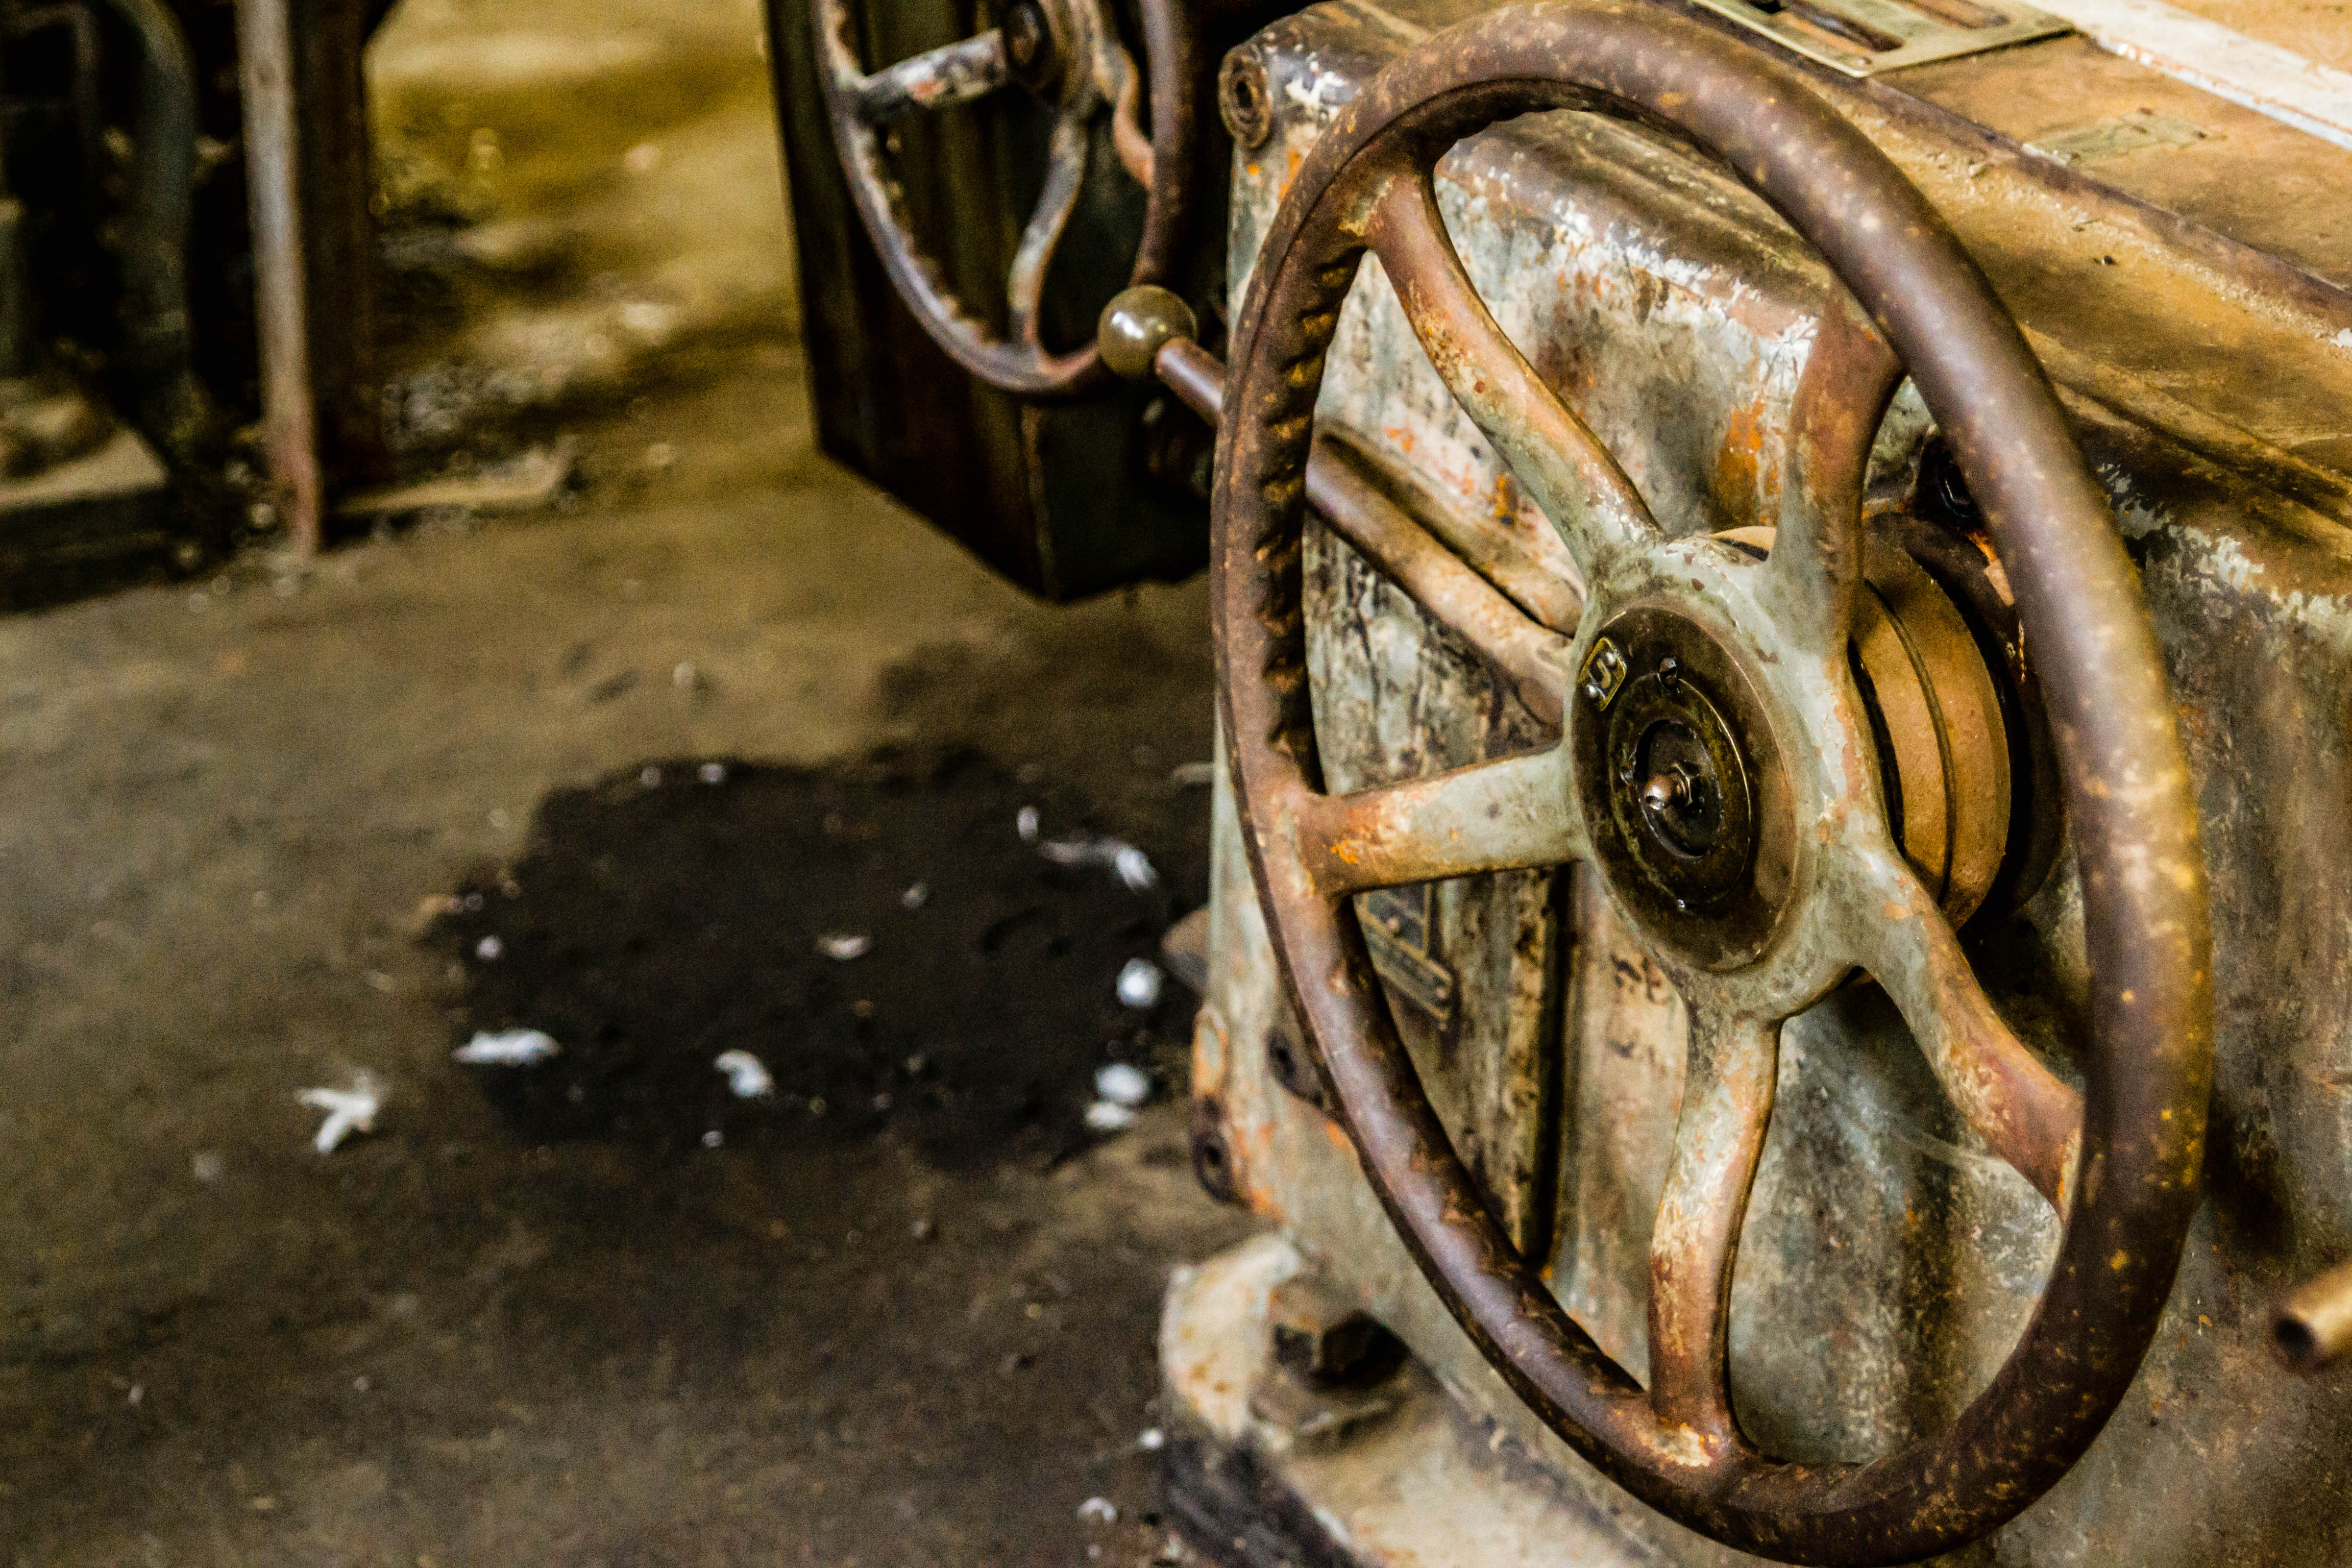
wheel, vehicle, carving